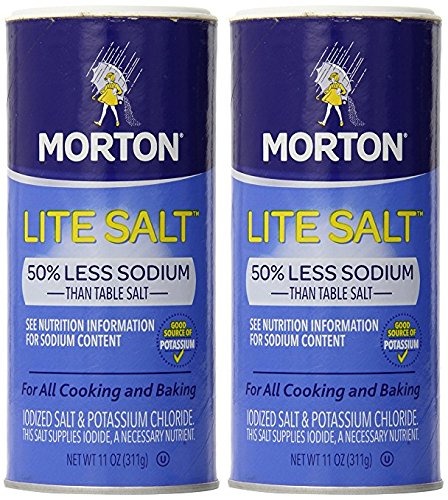
Item Name: Morton Salt Lite Salt, 11 oz, 2 pk
Bullet Point 1: Item Package Weight: 1.55 lb
Bullet Point 2: Ingredients: SALT, POTASSIUM CHLORIDE, CALCIUM SILICATE, MAGNESIUM CARBONATE, DEXTROSE, POTASSIUM IODIDE.'
Bullet Point 3: Item Package Dimension: 5.25" L x 4.7" W x 2.2" H
Value: 22.0
Unit: Ounce

Price: 3.74